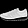
Label: Sneaker